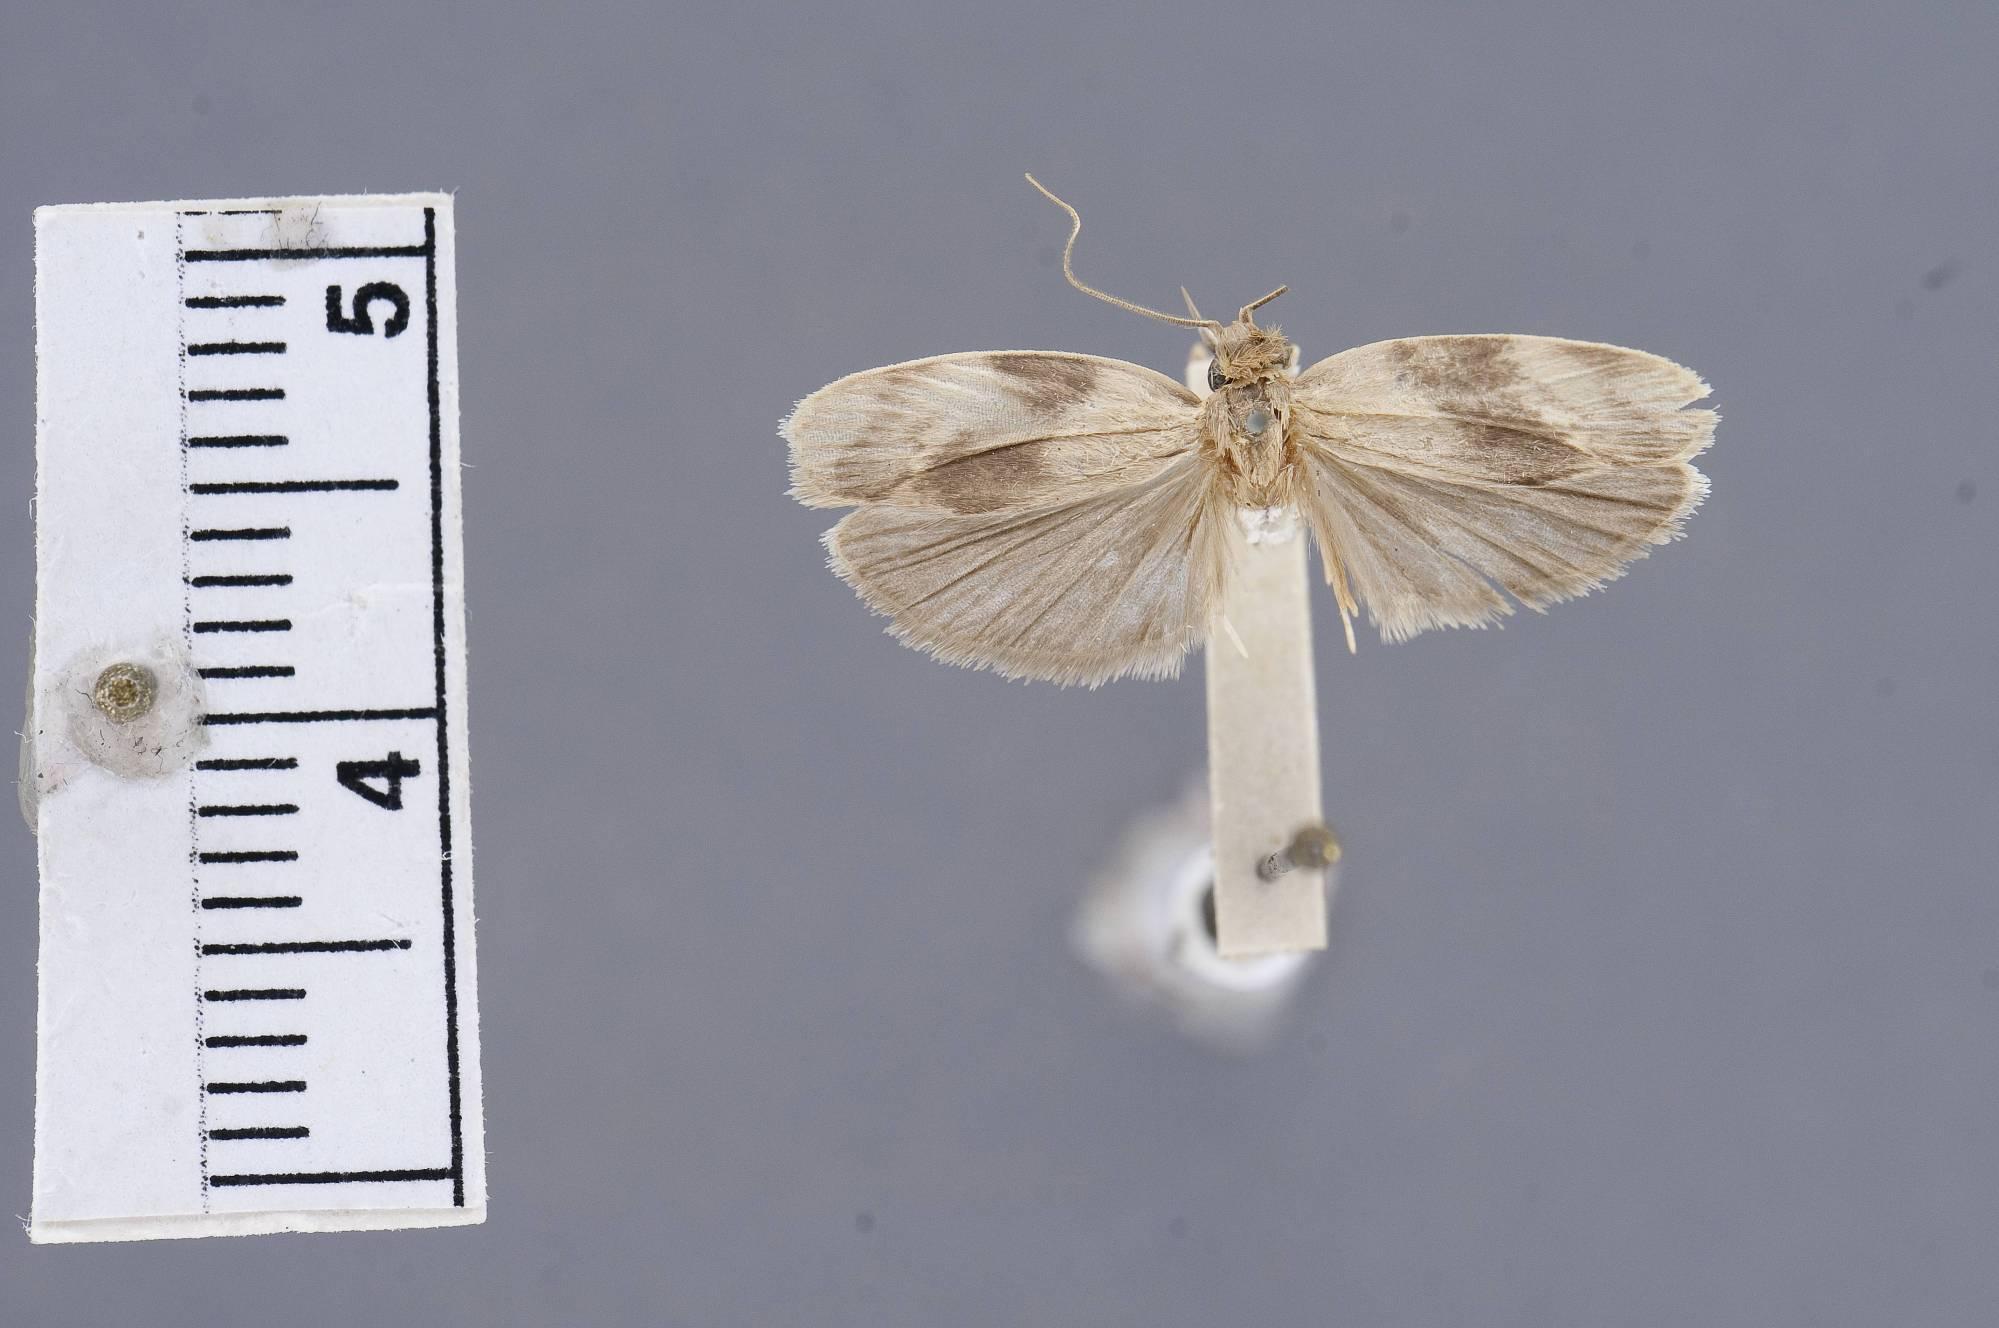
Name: Stenoma fasciatum
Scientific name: Stenoma fasciatum Busck, 1911
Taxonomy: Animalia, Arthropoda, Insecta, Lepidoptera, Glossata, Depressariidae, Stenomatinae
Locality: Cayenne, French Guiana
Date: [Not Stated]